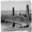
Label: bridge